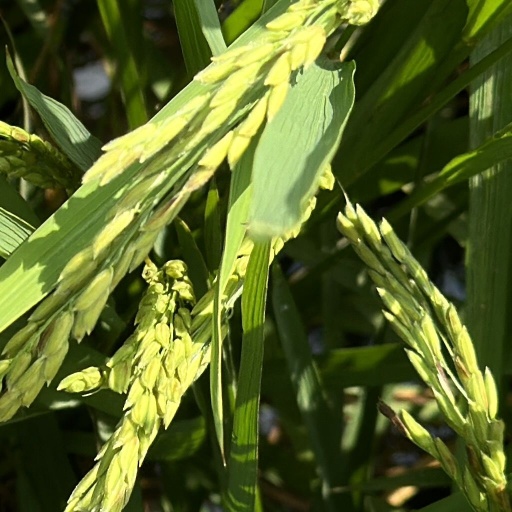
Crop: rice